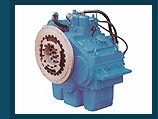
Label: Hardened_&_Ground_Gearbox